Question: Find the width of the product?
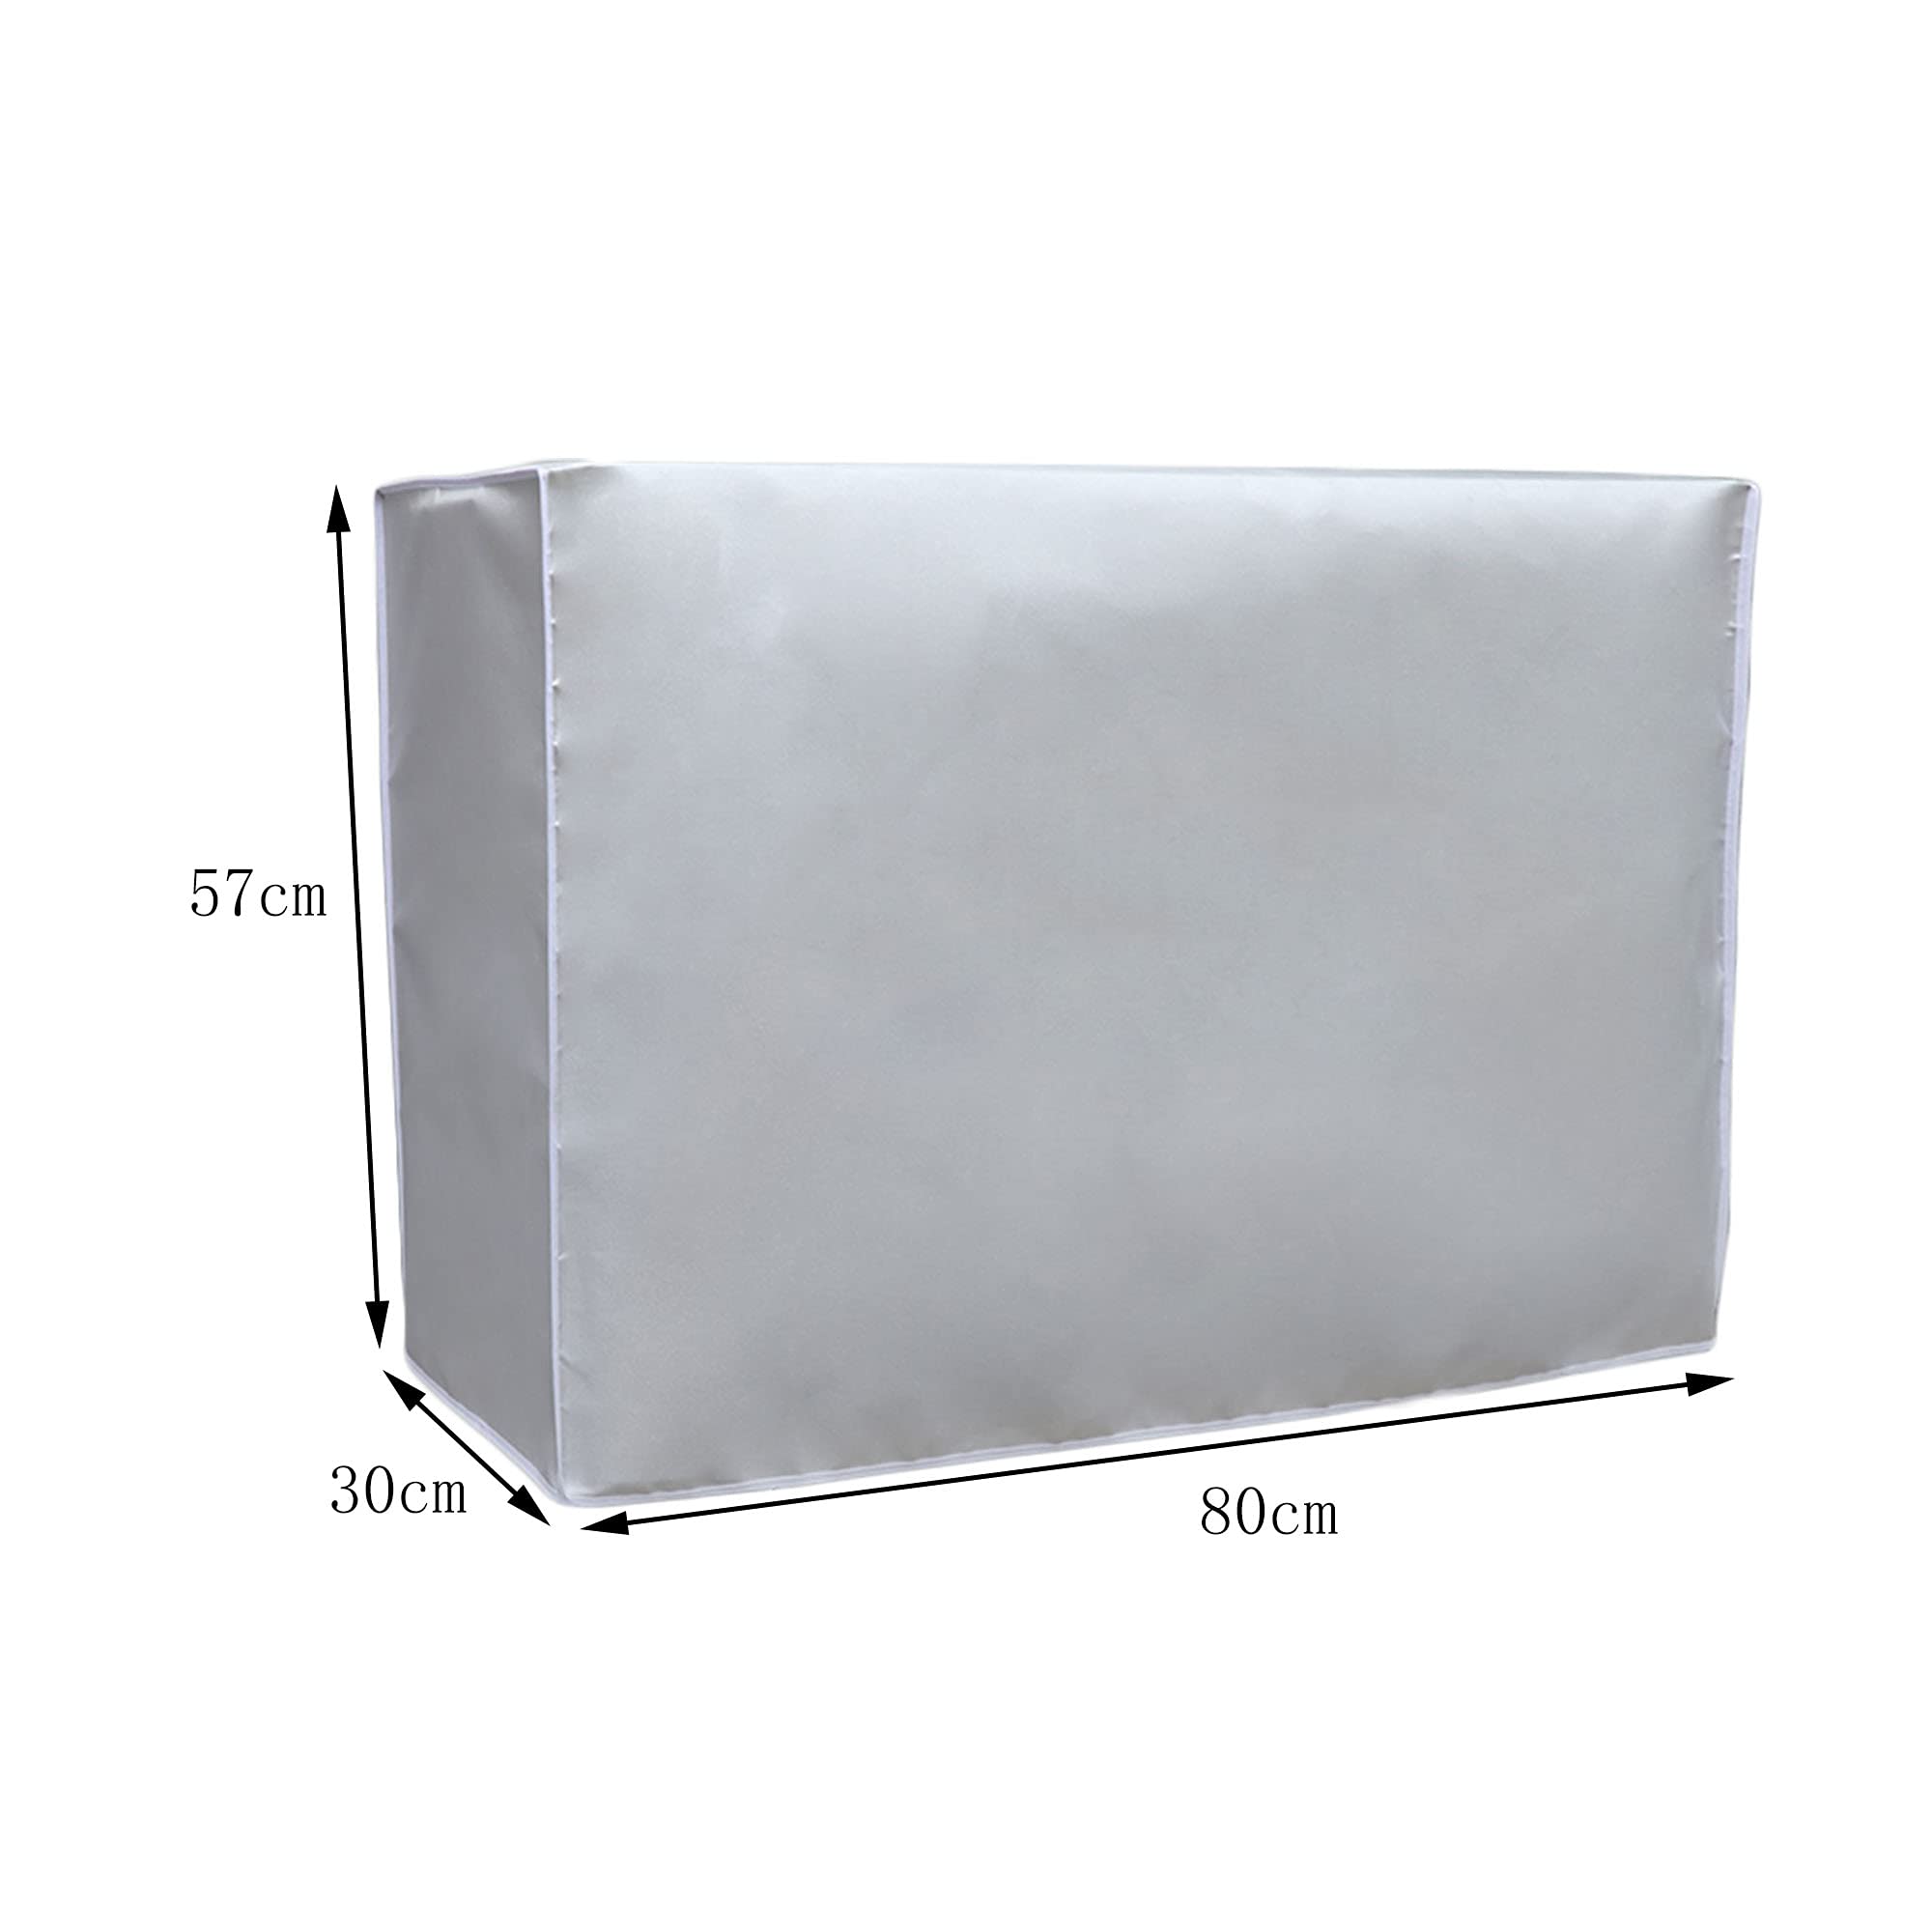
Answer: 80.0 centimetre